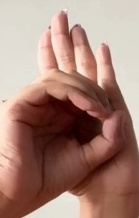
ASL sign: 0